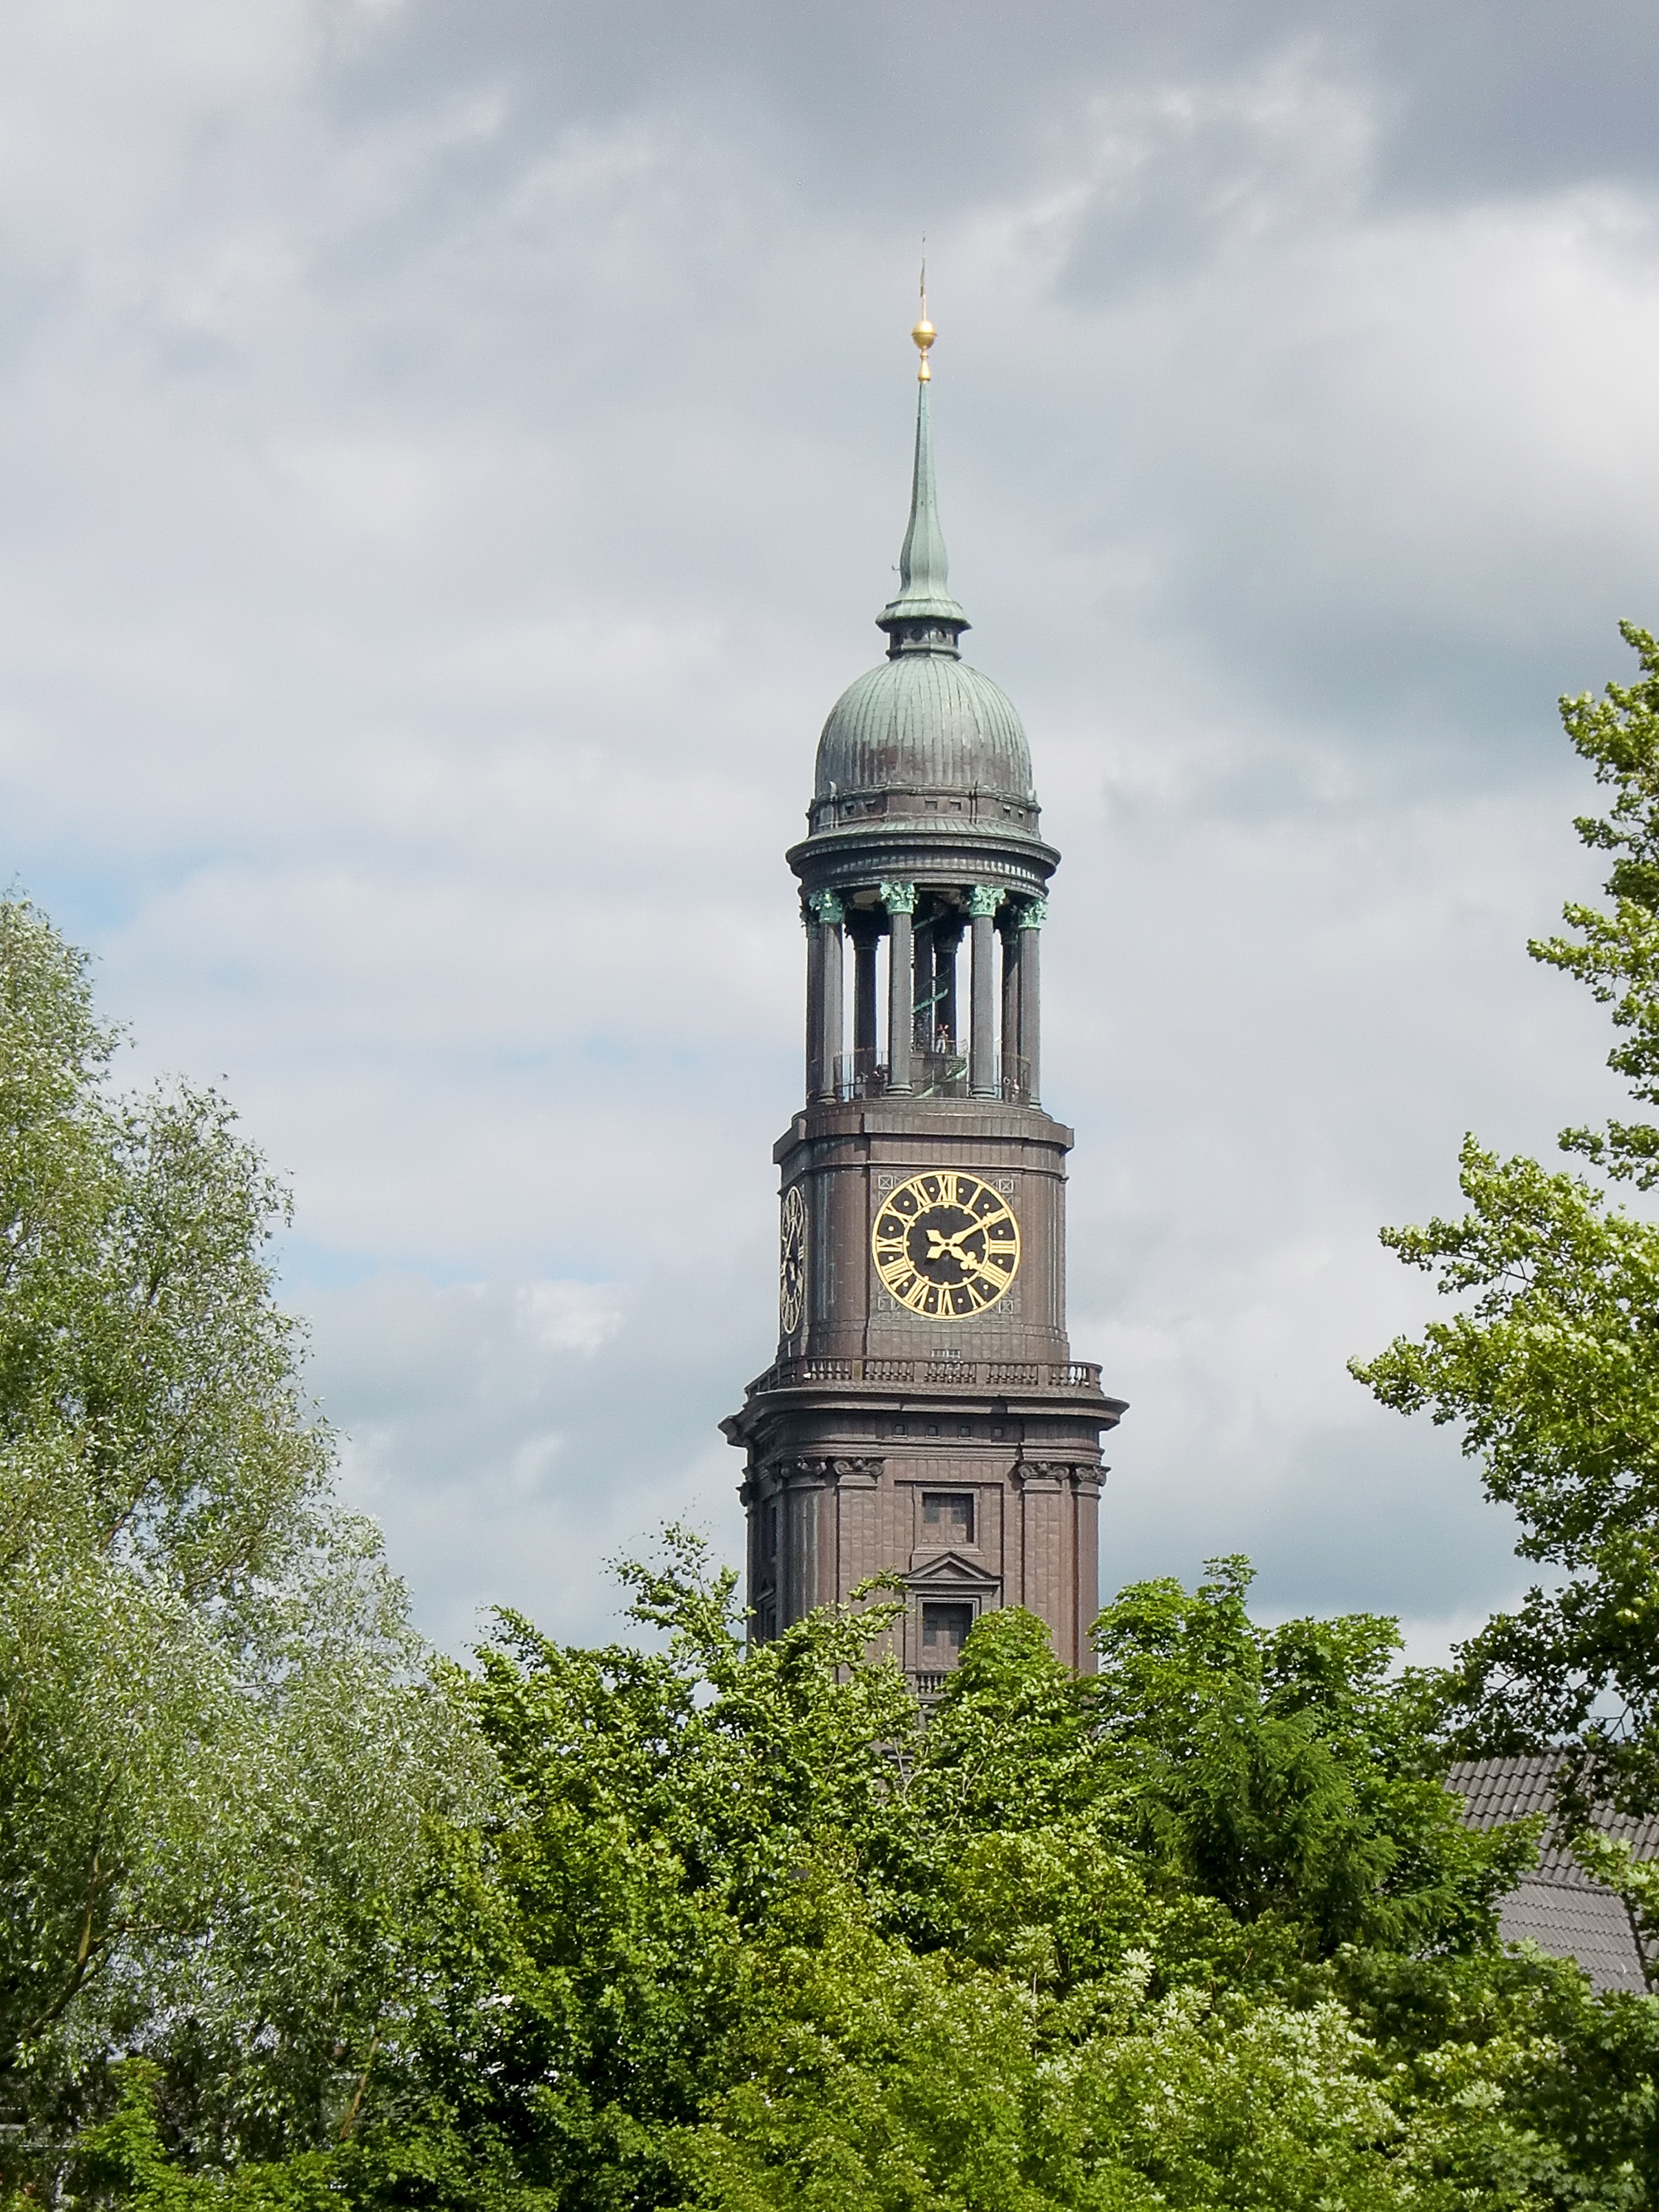
tree, clock, tower, landmark, church, place of worship, clock tower, bell tower, spire, steeple, hamburg, michel